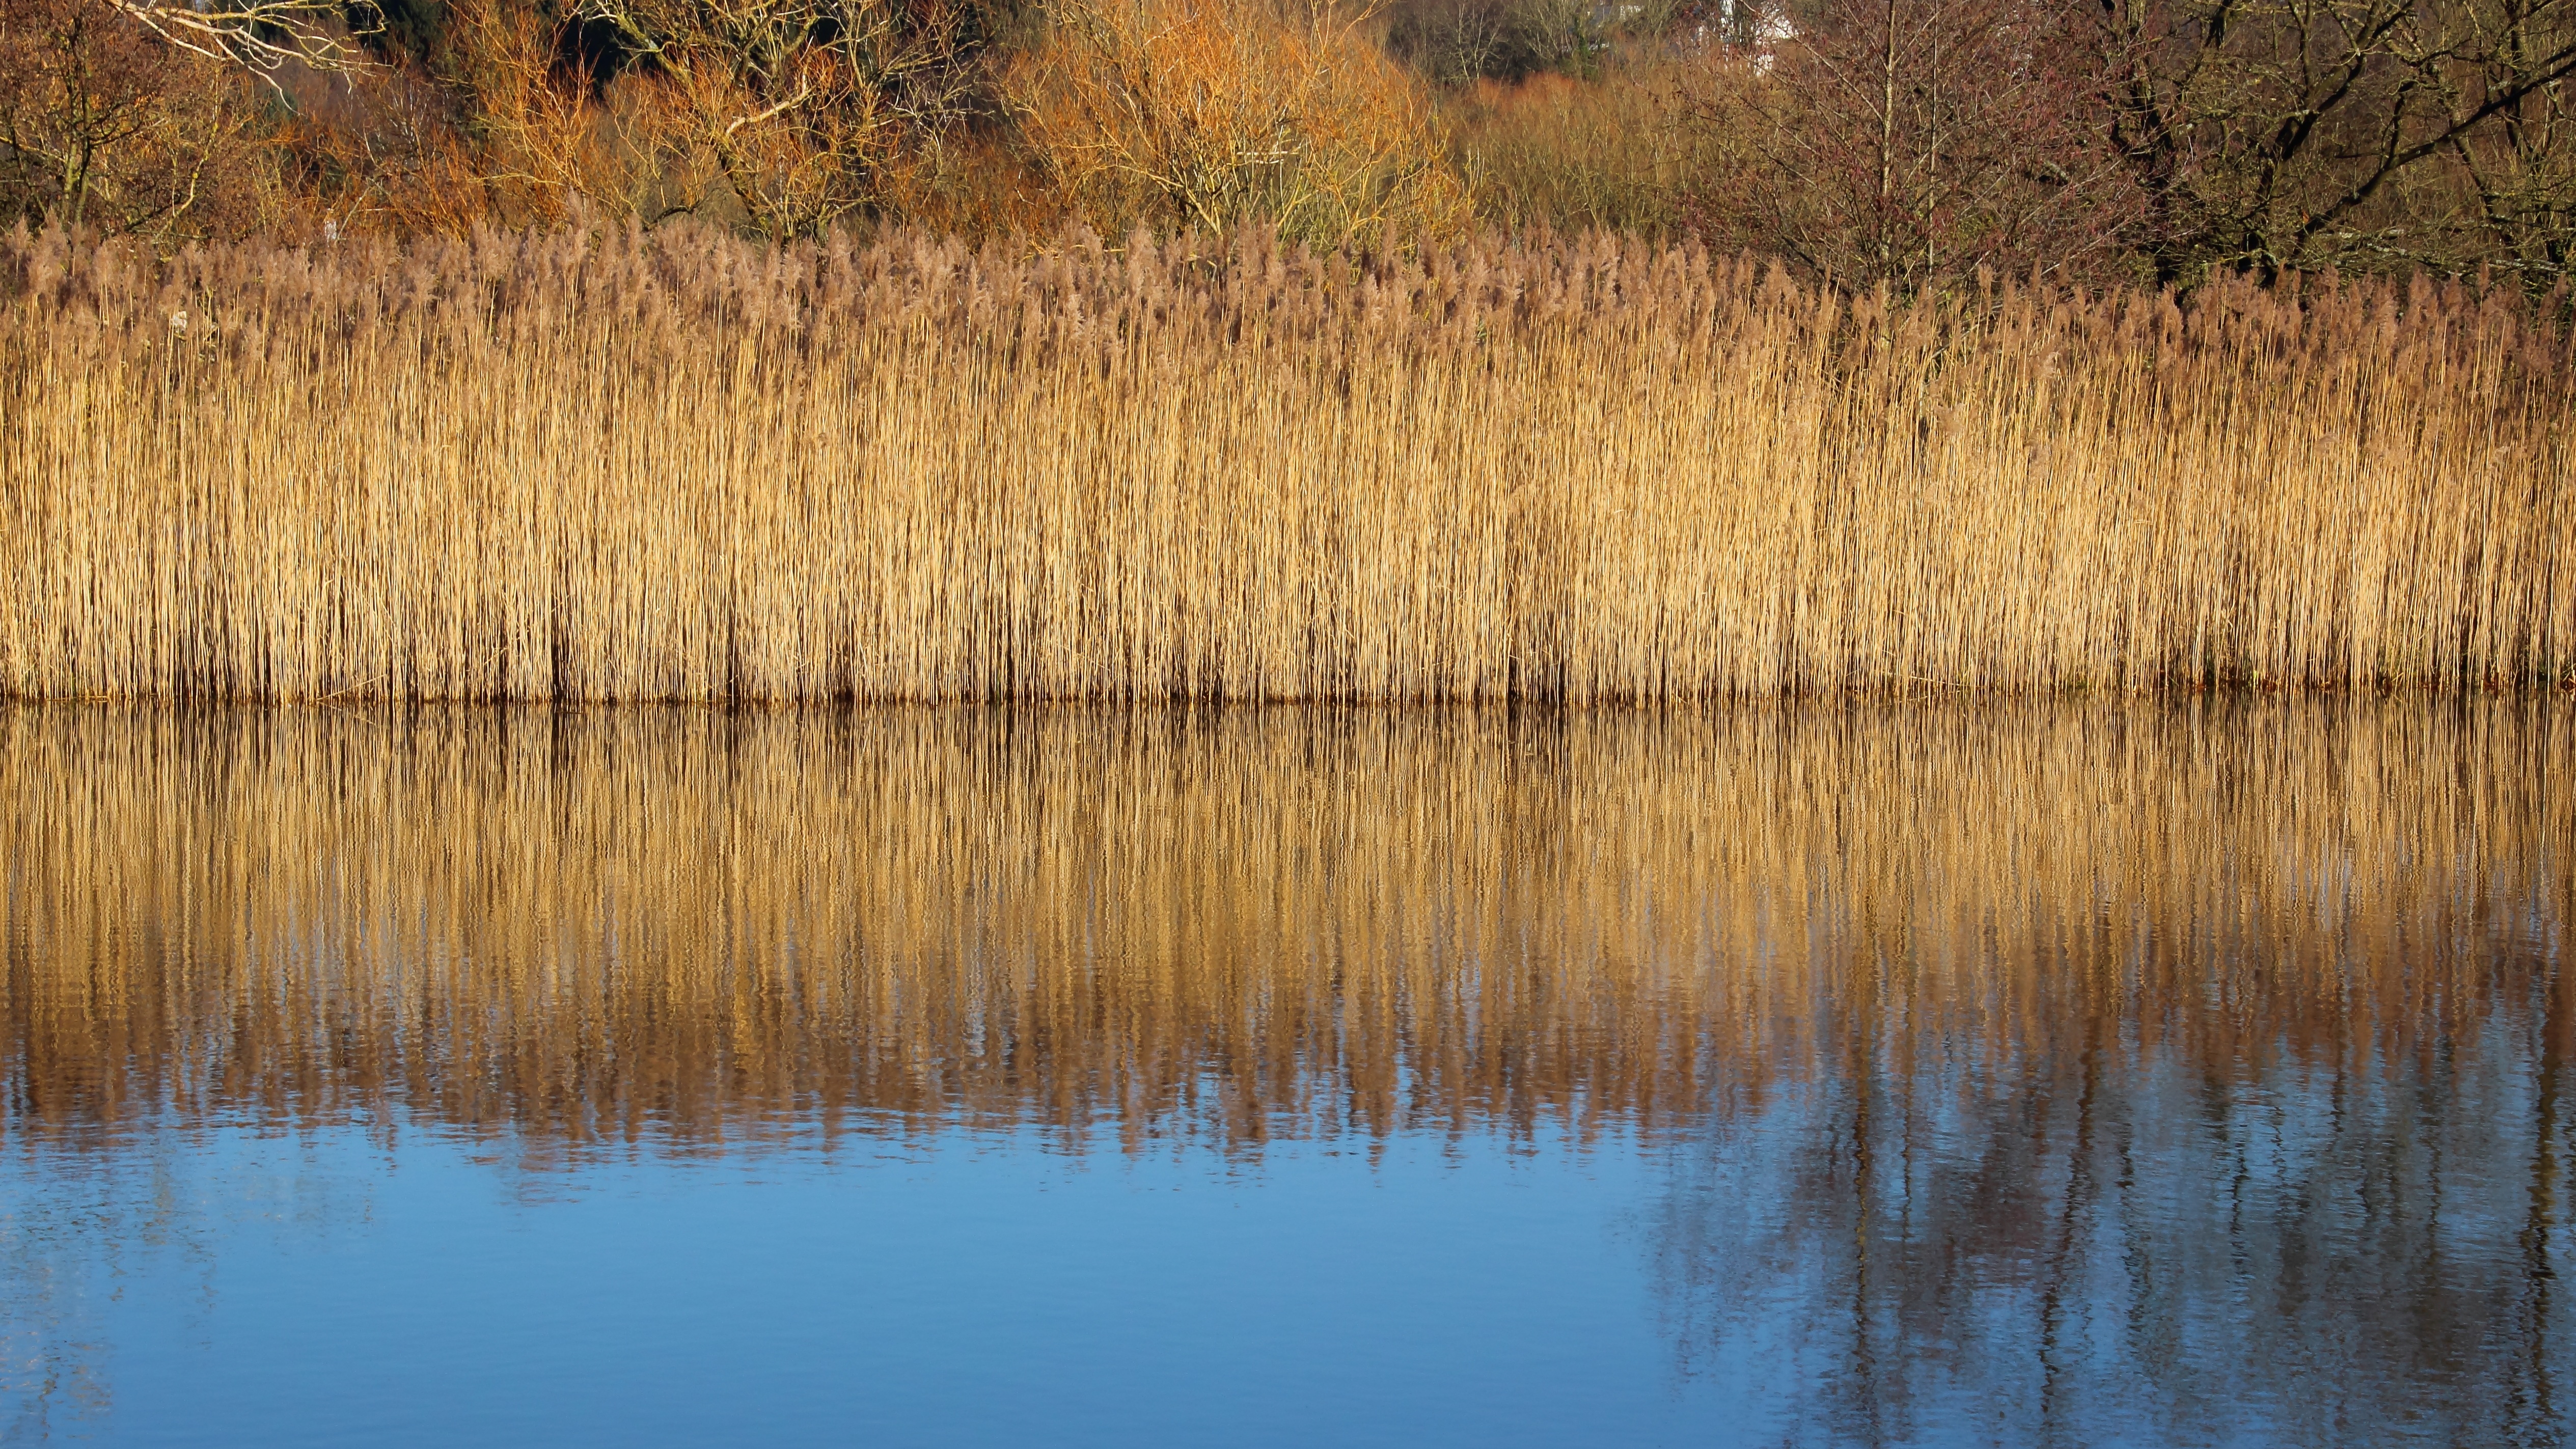
landscape, tree, nature, grass, marsh, swamp, light, prairie, morning, leaf, lake, reed, pond, golden, reflection, color, autumn, season, background, wetland, bog, reflections, beautiful, habitat, ecosystem, mirroring, natural environment, atmospheric phenomenon, grass family